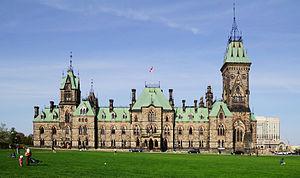
L'Édifice de l'Est, officiellement Édifice administratif de l'est, est un bâtiment classé situé sur la Colline du Parlement à Ottawa, au Canada.